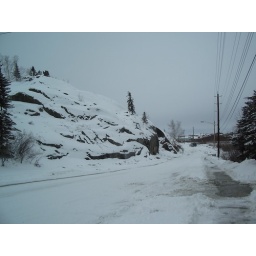
The road in front of the Gilday's house